Church of Mary Magdalene, Mariupol

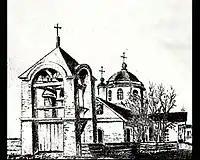
First Church of Mary Magdalene, Mariupol

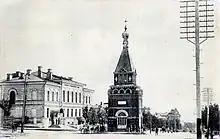
Chapel on Ekaterininskaya Street, early 20th century

The history of the Church of Mary Magdalene begins as early as 1778, when Mariupol was not yet inhabited by Greeks and was called Pavlovsk.